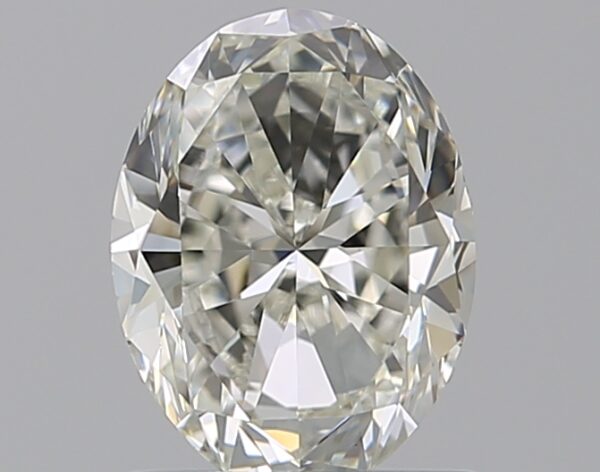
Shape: oval
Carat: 1
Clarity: VS2
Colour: J
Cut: GD
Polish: EX
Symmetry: VG
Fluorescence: F
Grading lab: GIA
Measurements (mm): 7.18 x 5.42 x 3.58